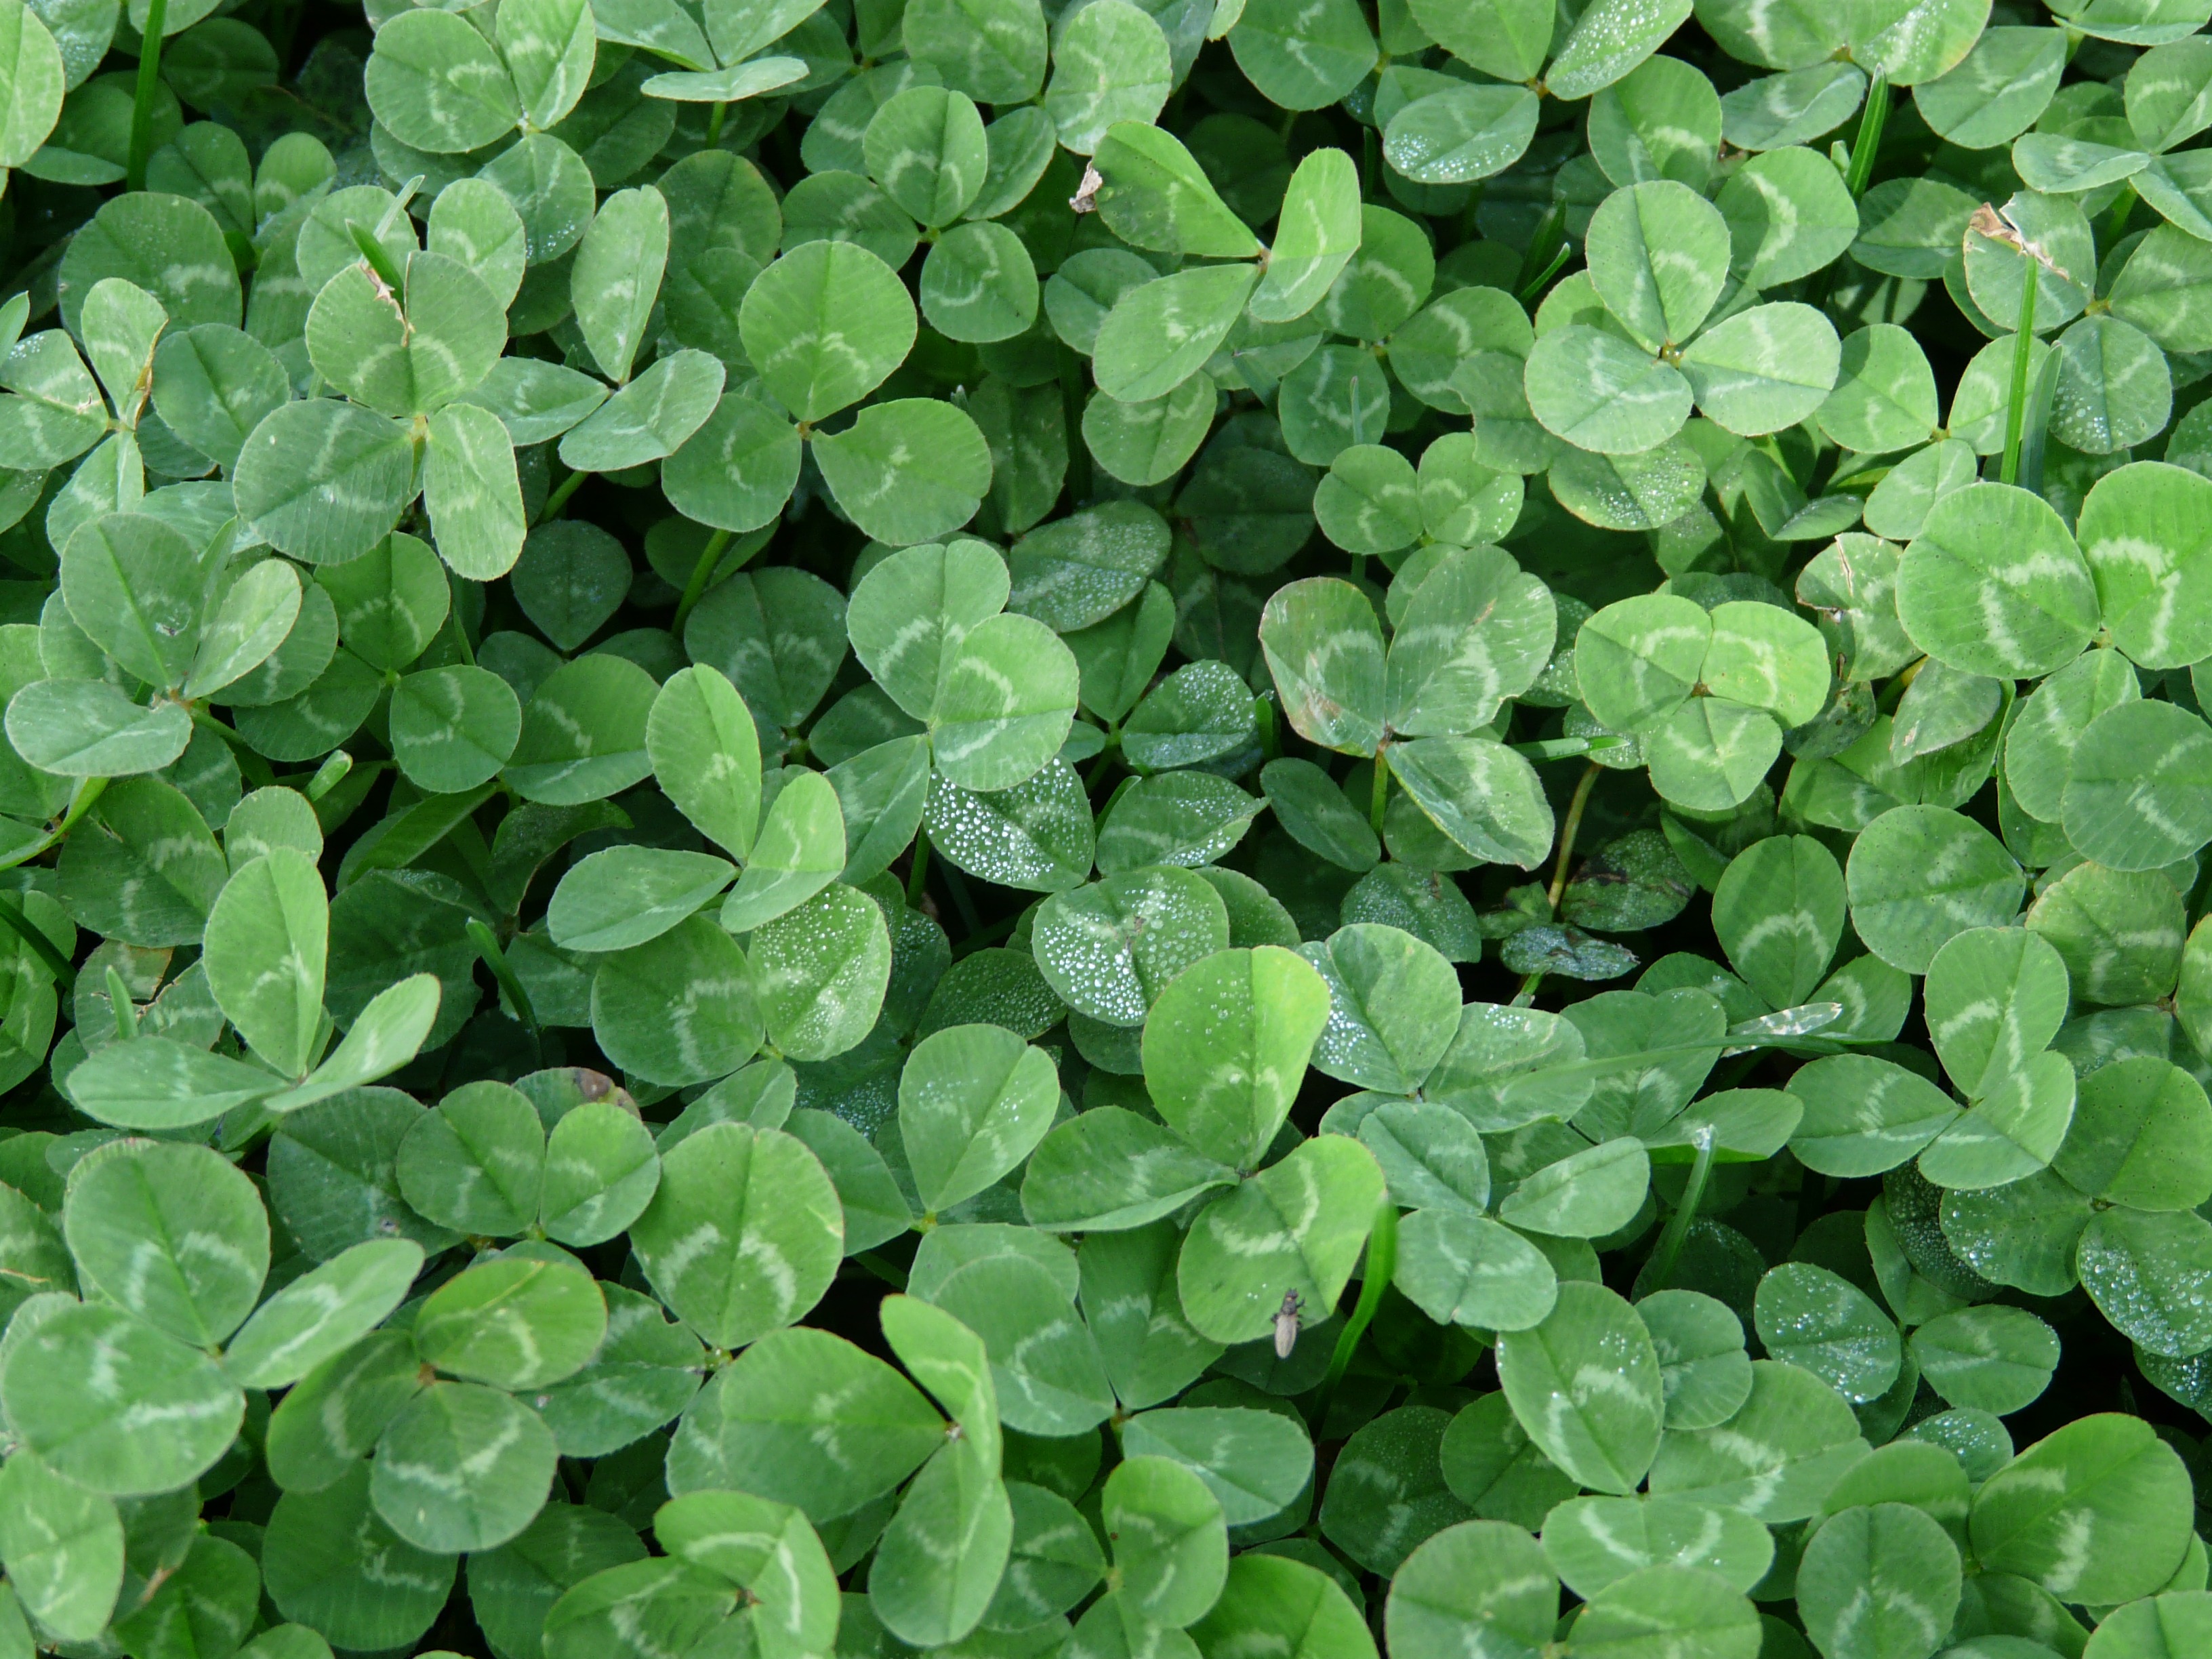
plant, meadow, leaf, flower, wet, green, herb, drip, clover, dewdrop, groundcover, klee, fodder plant, flowering plant, red clover, shamrocks, lucky clover, annual plant, land plant, centella, trifolieae